Freemasonry

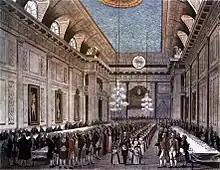
Freemasons' Hall in London, c. 1809

Whether business is conducted during an opened Lodge or not, all Masonic meetings include ritual work and also educational activities such as: